Monitor (radio program)

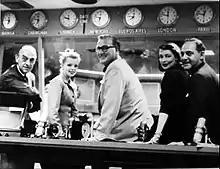
"Monitor" Sunday afternoon and evening staff in Radio Central, 1957. From left: Frank Gallop, Lorna Lynn (Monitor Medley Girl), Dave Garroway, Tedi Thurman (Miss Monitor), and Ben Grauer.

When "Monitor" began on June 12, 1955, at 4pm, the first hour of the program was simulcast on NBC-TV. That initial June 12 broadcast lasted eight hours, from 4pm through 12 midnight. Following the Monitor beacon, Morgan Beatty was the first voice ever heard on "Monitor". After an introduction by Pat Weaver, news headlines by Dave Garroway and a routine by Bob and Ray, Garroway cued "Monitor"'s opening music remote: live jazz by Howard Rumsey and the Lighthouse All-Stars at the Lighthouse Café in Hermosa Beach, California. It was the first of many jazz remotes in the weeks to come.